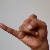
The image shows a hand gesture representing the letter 'J' in Indian Sign Language.